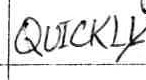
Label: quickly